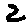
Label: 2